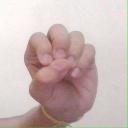
अक्षर: उ